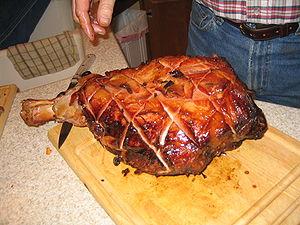
La cuisine des États-Unis est extrêmement diversifiée et difficile à définir, les États-Unis ayant attiré des immigrants du monde entier, apportant chacun leur culture et leurs goûts culinaires.